Corey Hollman

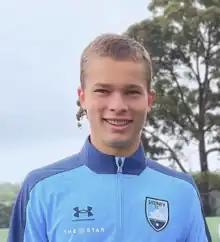
Corey Hollman representing Sydney FC

Corey Hollman (born 25 September 2003) is an Australian professional soccer player who plays as a defensive midfielder for Sydney FC.